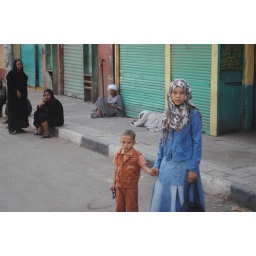
girl in blue